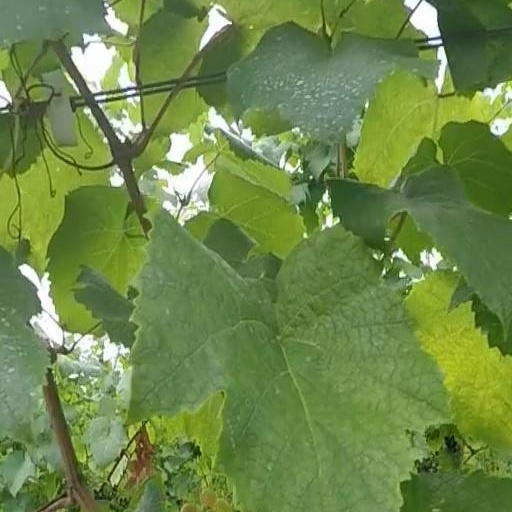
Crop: grape